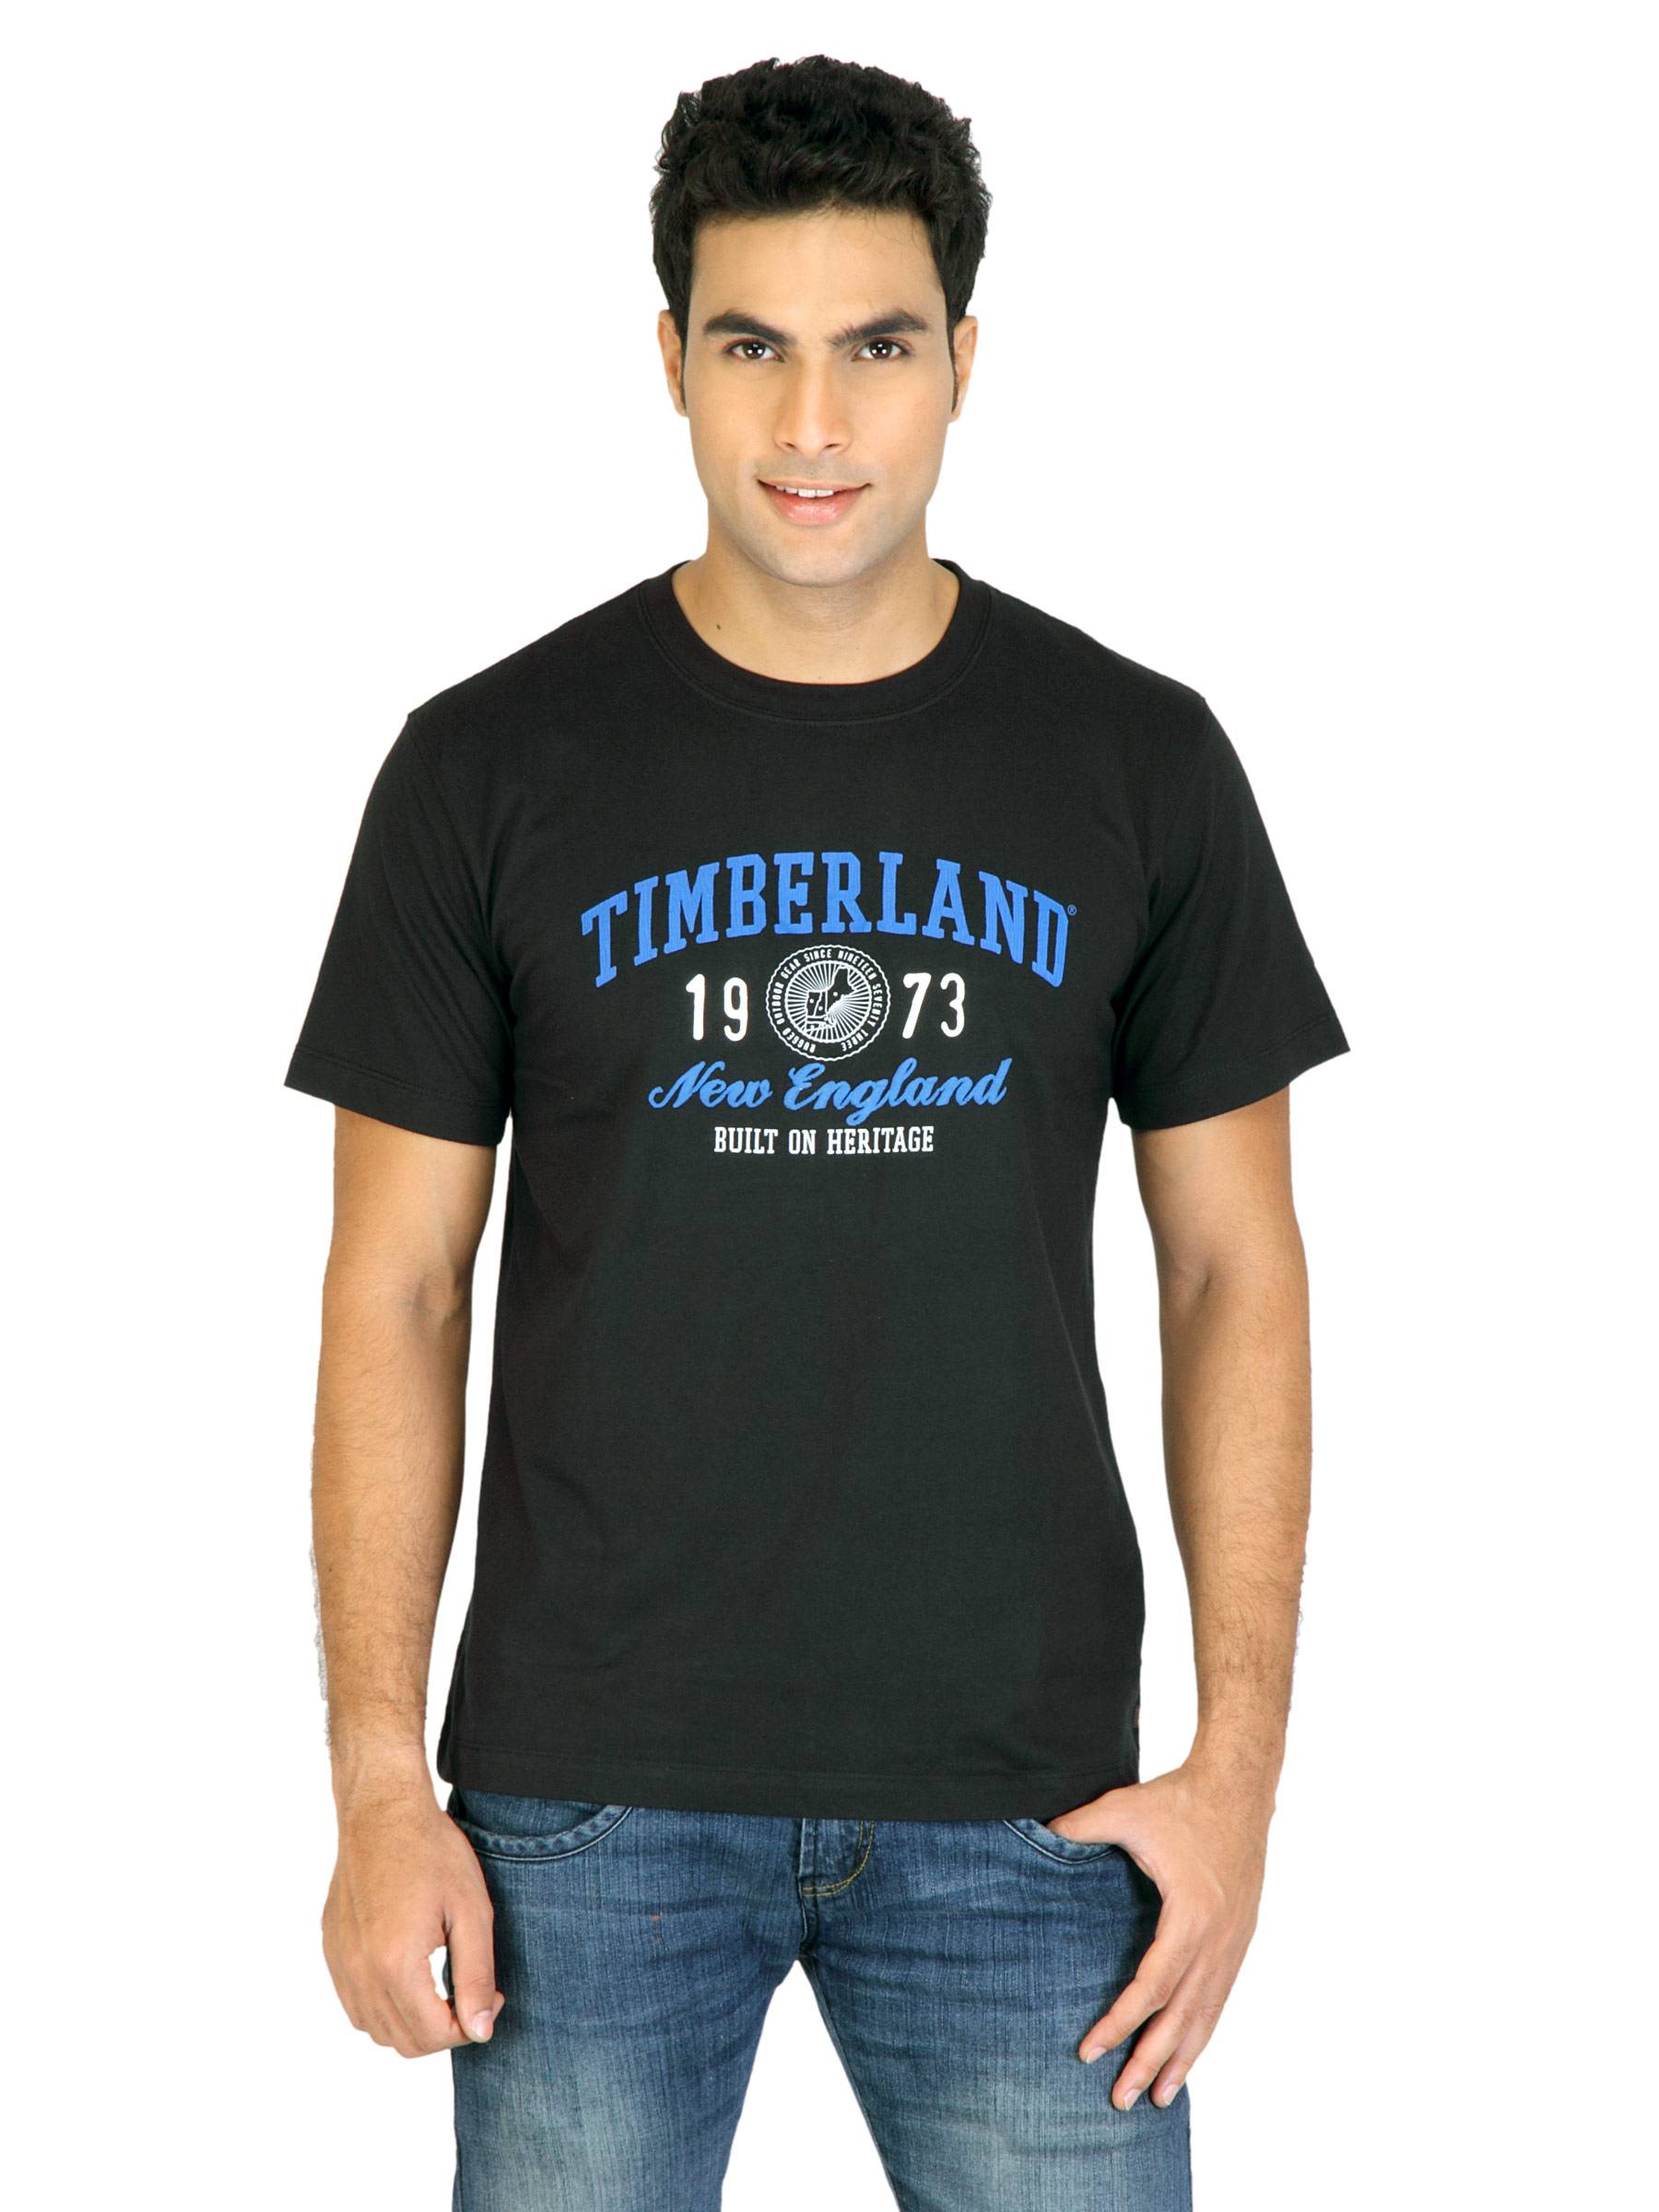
Timberland Men Printed Black Tshirts
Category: Apparel / Topwear / Tshirts
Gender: Men
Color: Black
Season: Fall 2011
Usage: Casual